Numidia (Roman province)

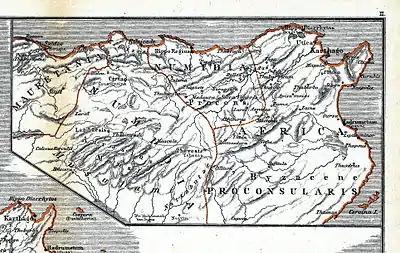
Map of Roman Numidia, according to Mommsen

Numidia was a Roman province on the North African coast, comprising roughly the territory of northeastern Algeria.